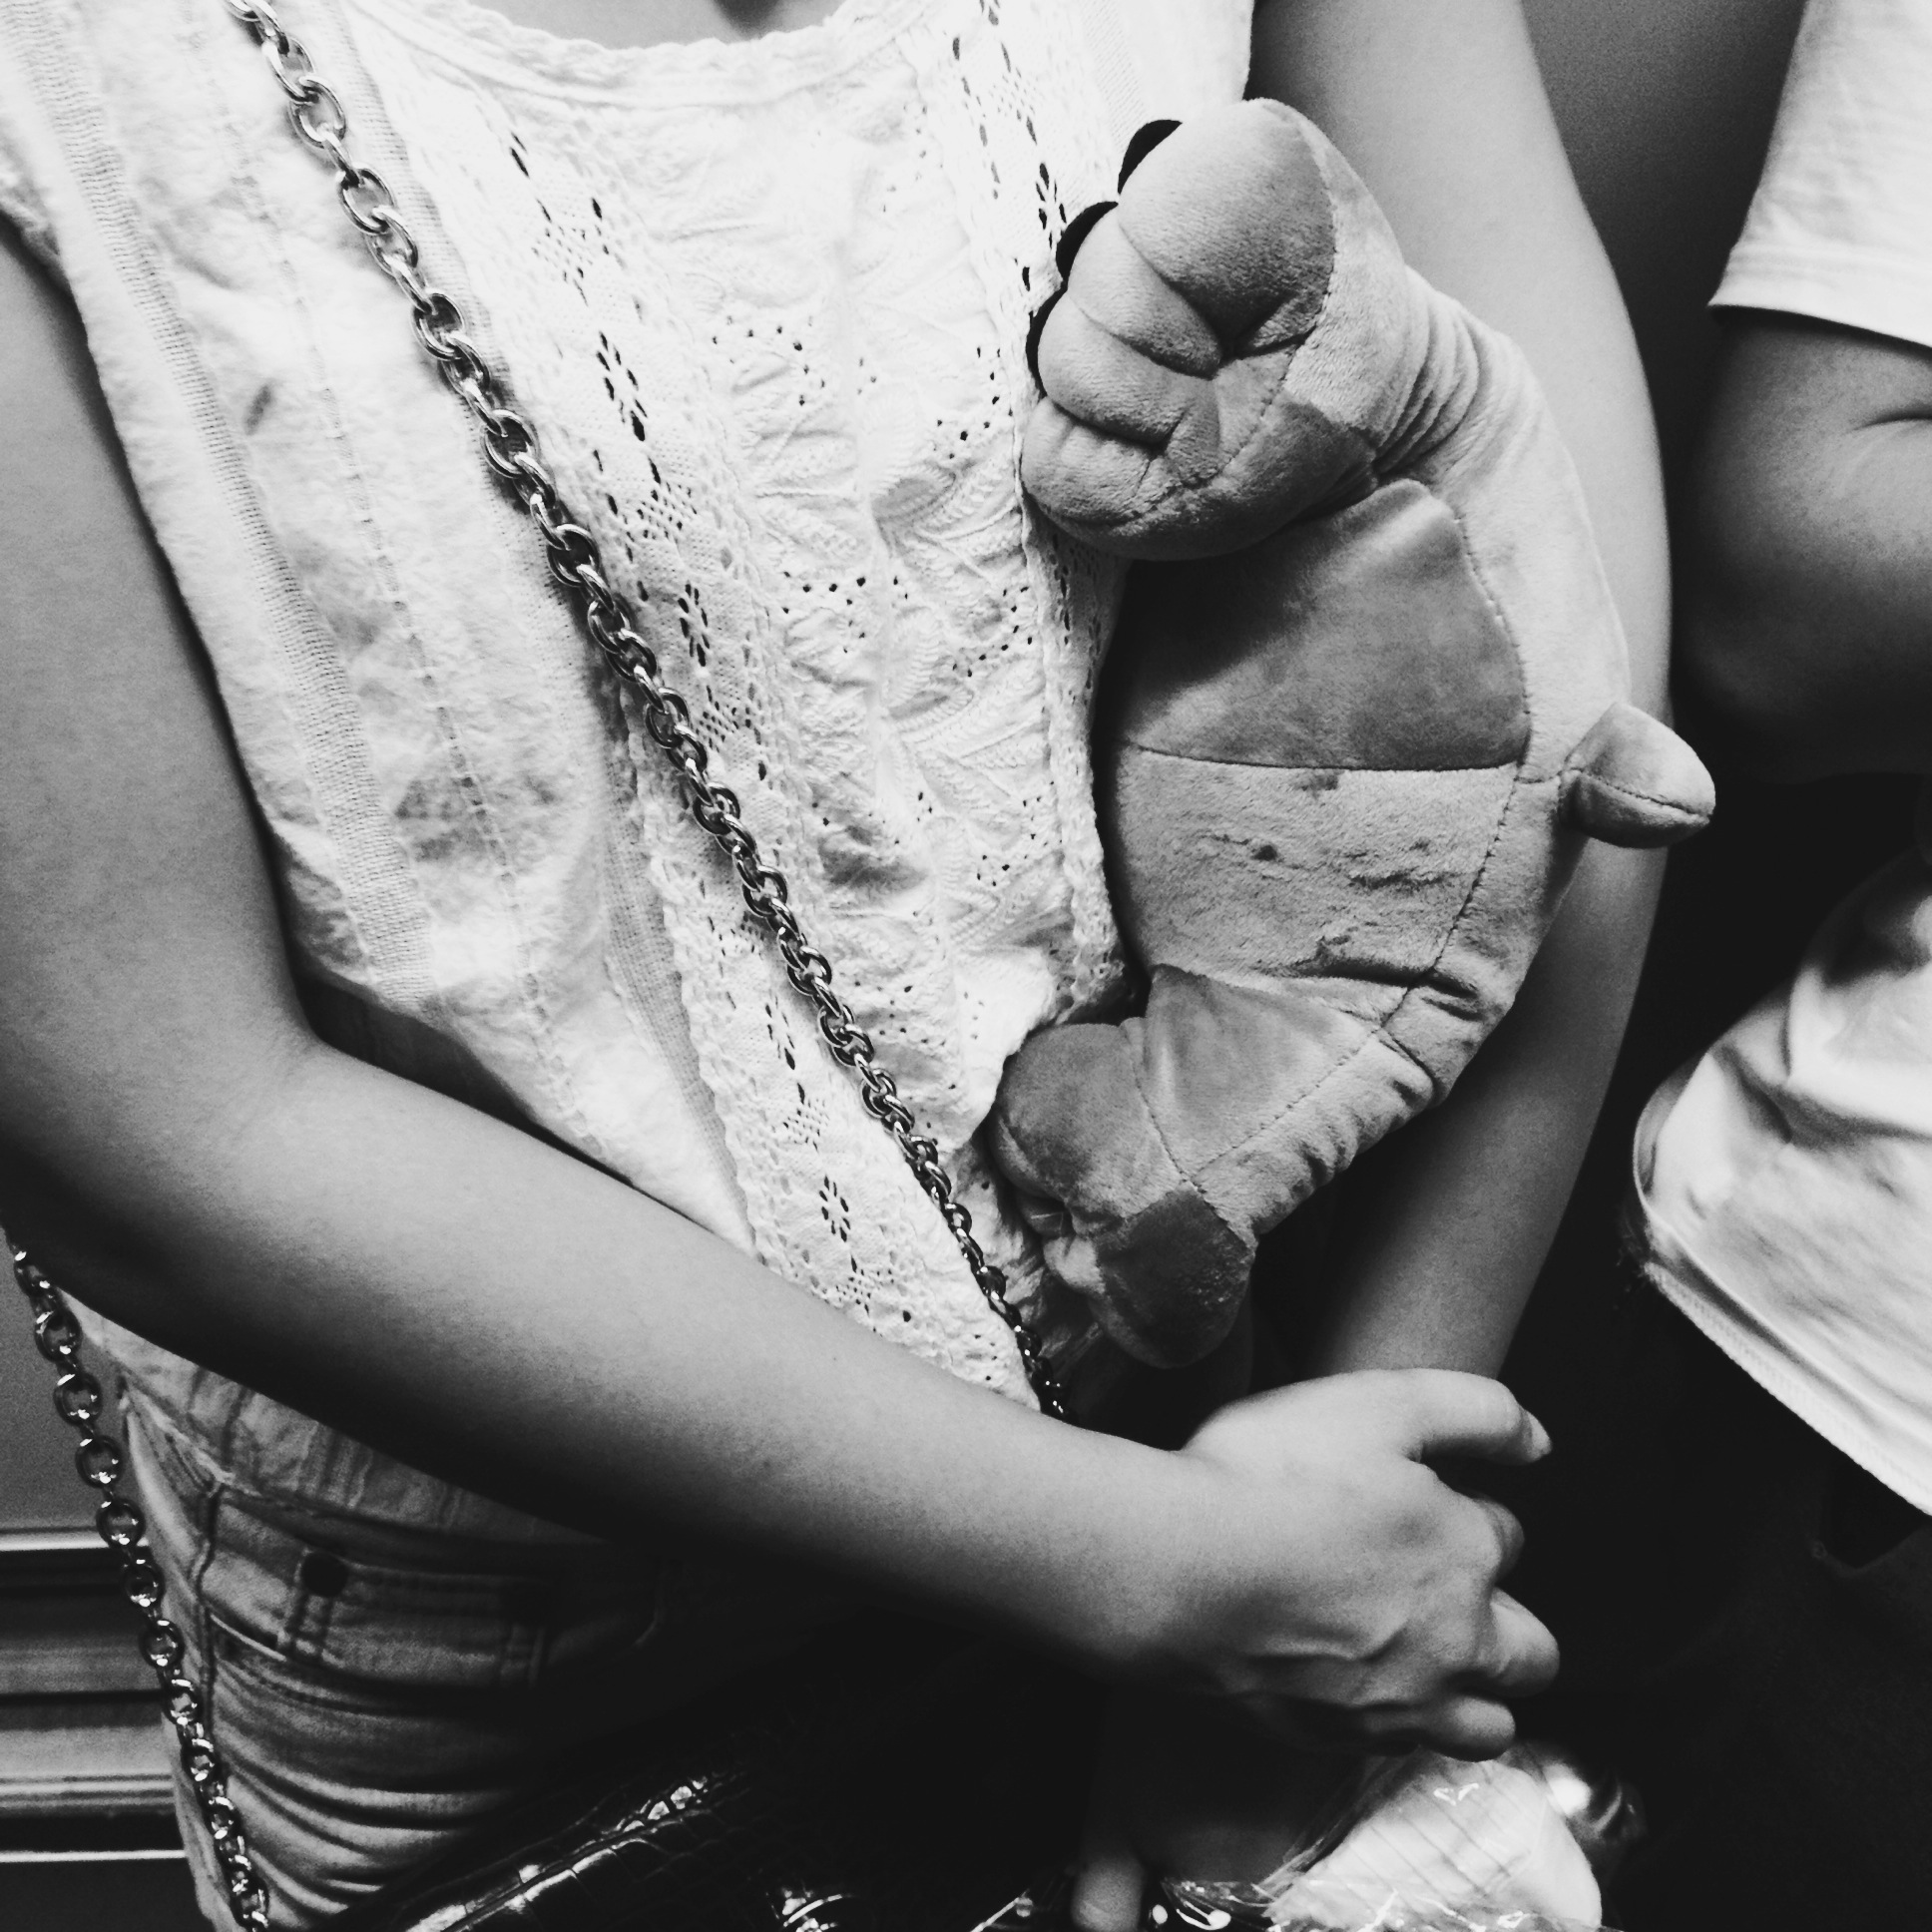
hand, man, person, black and white, woman, white, photography, leg, model, finger, romance, black, monochrome, arm, bride, dress, photograph, beauty, hipstamatic, blackeysextrafinefilm, florencelens, interaction, photo shoot, sense, monochrome photography